Gerónimo Rulli

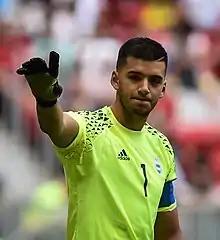
Rulli at the 2016 Olympics

On 26 May 2021, Rulli scored the winning penalty kick and then saved David de Gea's penalty in his side's 11–10 penalty shoot-out victory over Manchester United in the final of the 2020–21 UEFA Europa League after the game finished 1–1 at extra-time to win the first European title for Villarreal. In the second leg of the 2021–22 UEFA Champions League semi-finals, Villarreal was leading 2–0 against Liverpool in the first half to level the tie 2–2 on aggregate. In the second half, he made goalkeeping errors and conceded three goals, in which his team eventually lost 3–2 in the Estadio de la Cerámica, and was knocked out of the competition.